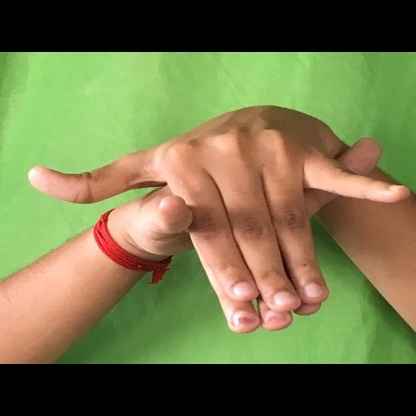
Mudra: Varaha